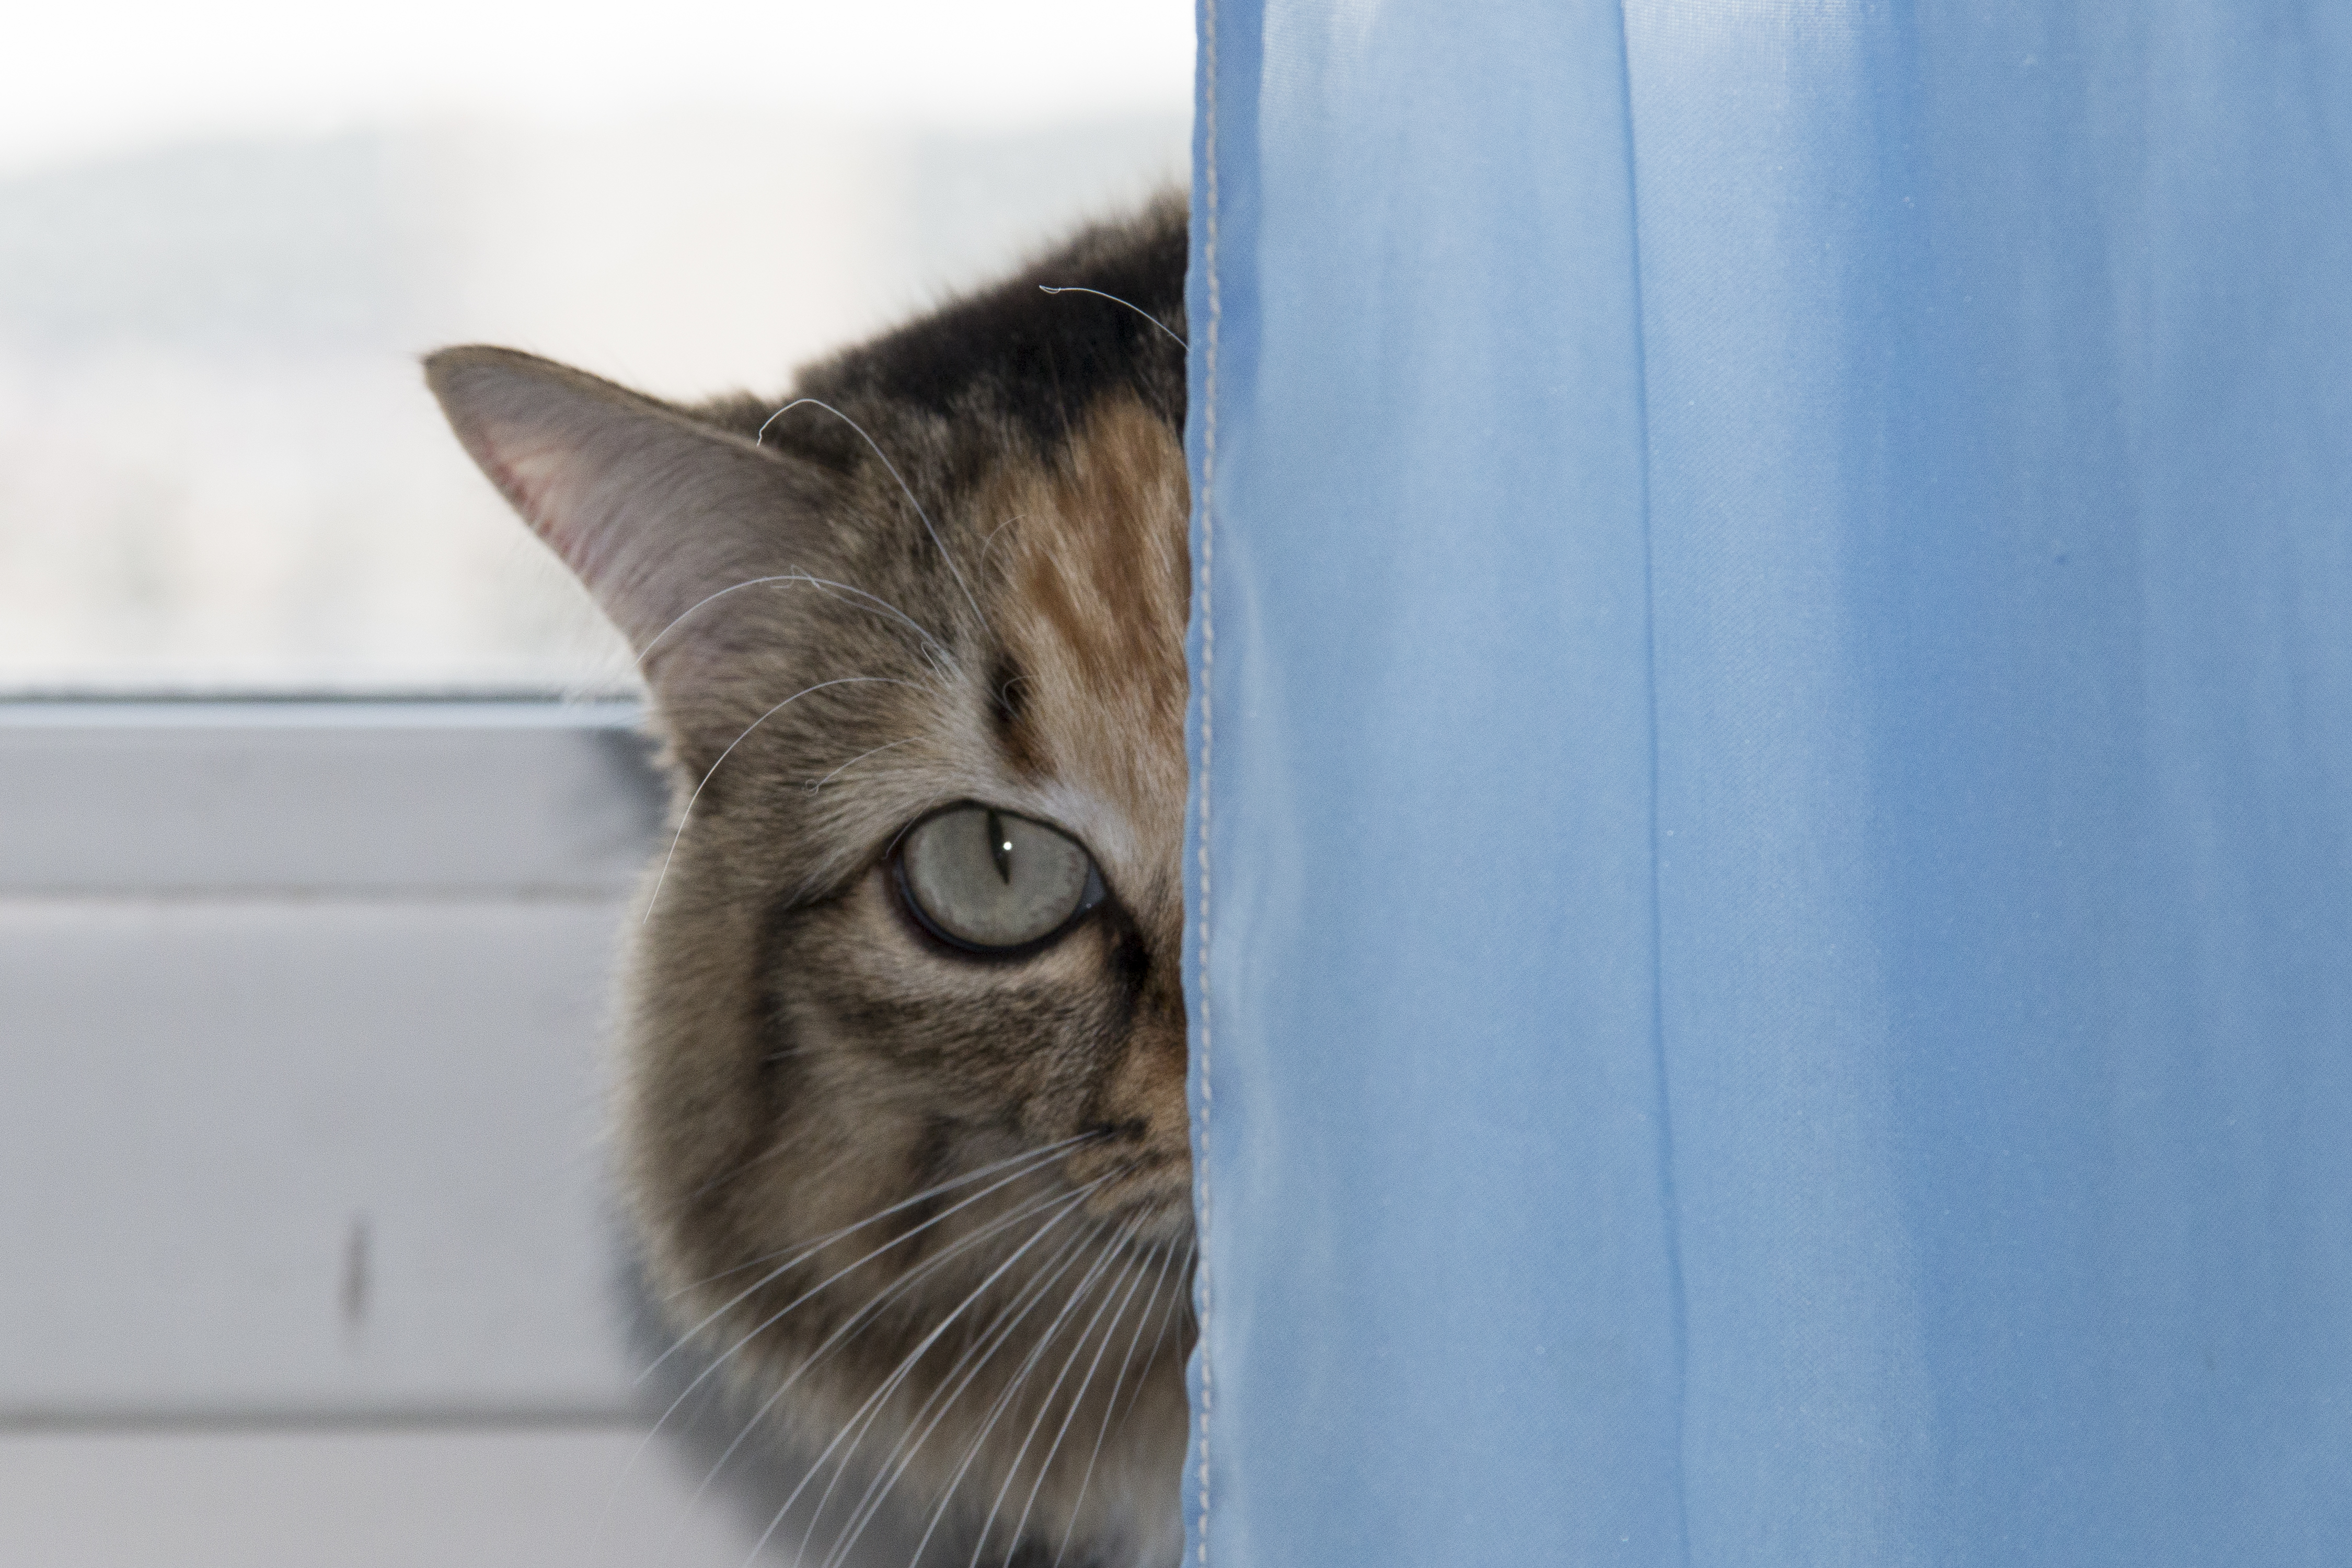
cat, peeping, pet, mammal, vertebrate, small to medium sized cats, whiskers, felidae, tabby cat, carnivore, domestic short haired cat, european shorthair, aegean cat, snout, dragon li, eye, kitten, asian, ocicat, bengal, american shorthair, fur, Ojos azules, australian mist